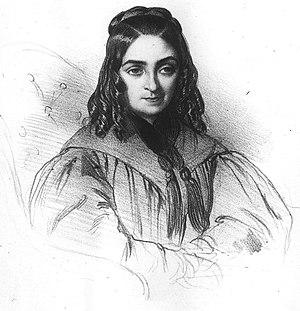
Flora Tristan (1803-1844), femme de lettres, socialiste et féministe française, lithographie éditée chez Aubert en 1838, publiée dans Le Charivari n° 53, le 22 février 1839
Flora Tristan, née le 7 avril 1803 à Paris et décédée le 14 novembre 1844 à Bordeaux, est une femme de lettres, penseuse et militante socialiste et féministe française.